History of Iowa

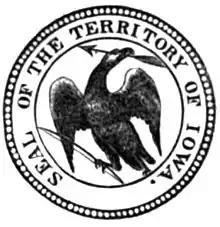
Iowa Territorial Seal.

The settlers soon discovered an environment different from that which they had known back East. Most northeastern and southeastern states were heavily timbered; settlers there had material for building homes, outbuildings, and fences. Moreover, wood also provided ample fuel. Once past the extreme eastern portion of Iowa, settlers quickly discovered that the state was primarily a prairie or tall grass region. Trees grew abundantly in the extreme eastern and southeastern portions, and along rivers and streams, but elsewhere timber was limited.